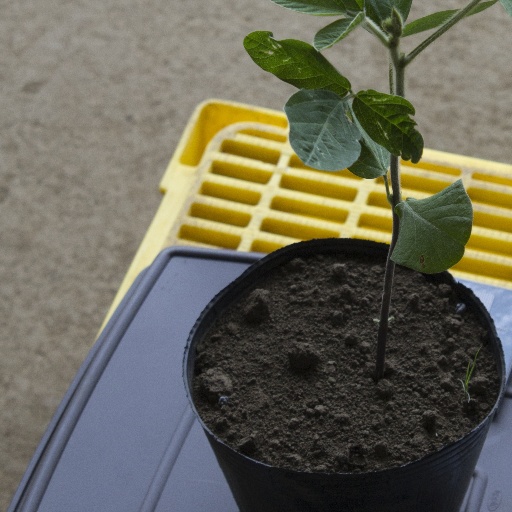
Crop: soybean